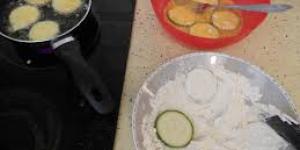
deliciosos pintxos de calabacin con huevo